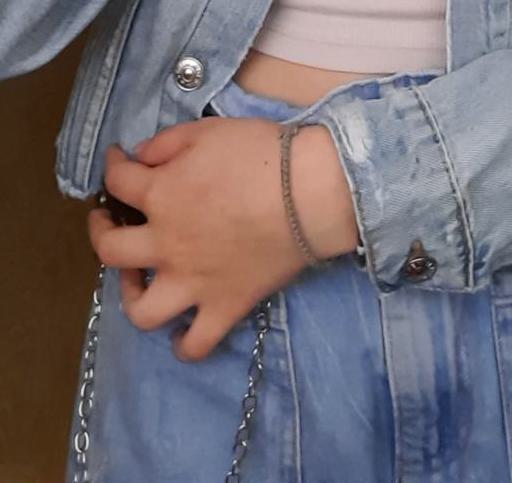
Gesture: no_gesture